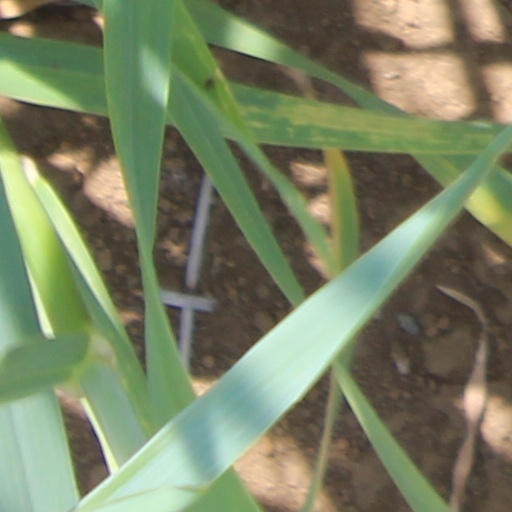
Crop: wheat